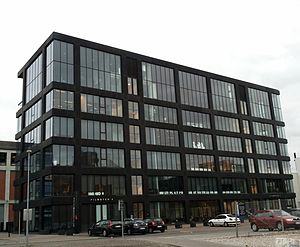
Sydhavnen (Aarhus) / Galleri
Sydhavnen i Aarhus er et havneområde langs med gaderne Strandvejen og Spanien i Midtbyen. Kvarteret har traditionelt været præget af industri med slagteri, kvægtorv, kulhavn, kalkværk, saltsyderi og gasværk, men i de senere år er en egentlig bydel under planlægning med plads til erhvervsvirksomheder samt et sted for byen socialt udsatte. Kvarterets vartegn er den 150 m lange kulbro, der hæver sig 6 m over området.